Damdin Sükhbaatar

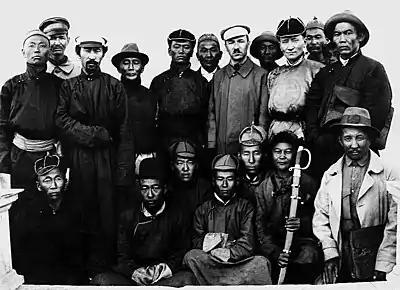
Back row from left:?,?, Rinchingiin Elbegdorj, Soliin Danzan, Damdin Sükhbaatar, Ajvaagiin Danzan, Shumyatskii, ?, Dogsomyn Bodoo

By August 19, 1920, the Mongolian delegates had all reached Irkutsk and met with a representative of the Soviet Russian Government, named Gapon. Gapon relayed that Soviet Russia was ready to help Mongolia, but that the delegates should explain what kind of government they wanted to establish, how they would fight against the foreign enemy, and what their future policy would be like. In early September, Danzan, Losol, and Chagdarjav were sent on to Moscow via Omsk, while Sükhbaatar and Choibalsan were to remain in Irkutsk for military training and to maintain contact between the delegation in Moscow and Mongolia. Bodoo and Dogsom were sent back to Khüree.